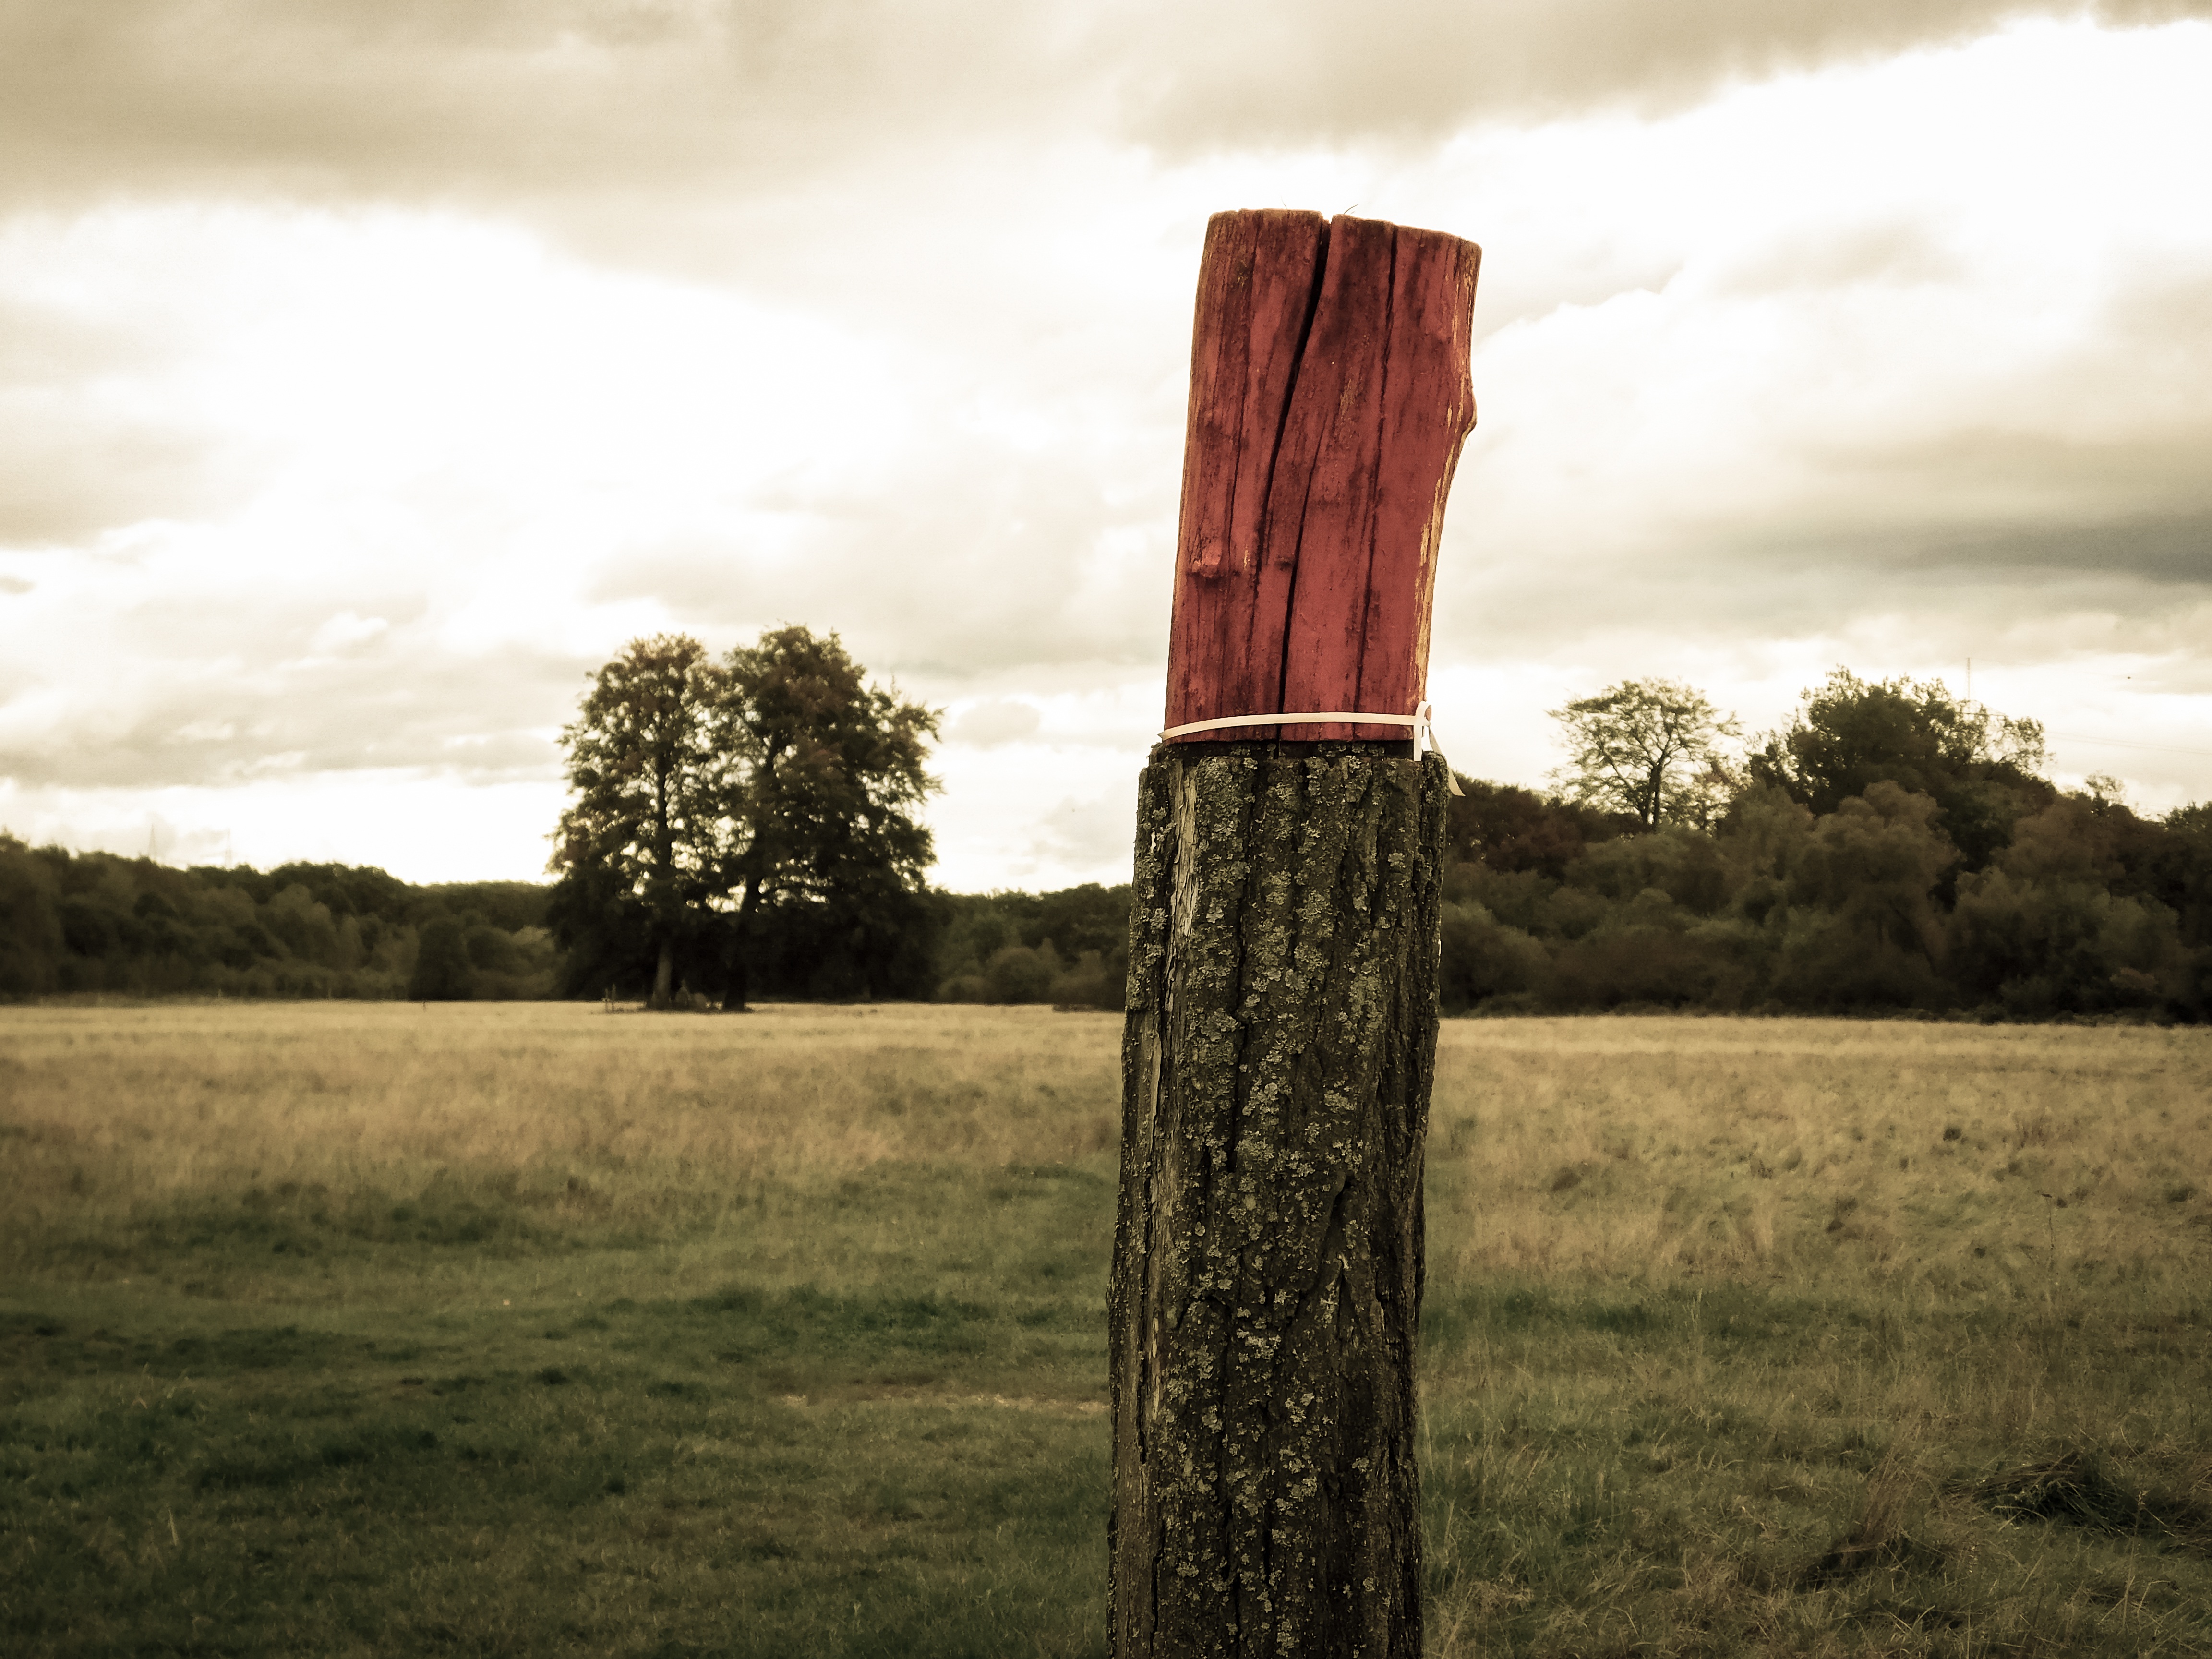
landscape, tree, nature, forest, grass, cloud, sky, wood, sunset, hiking, meadow, sunlight, morning, walk, hike, signal, trees, sculpture, directory, heide, characters, rural area, nature reserve, migratory character, wahner pagan, woody plant